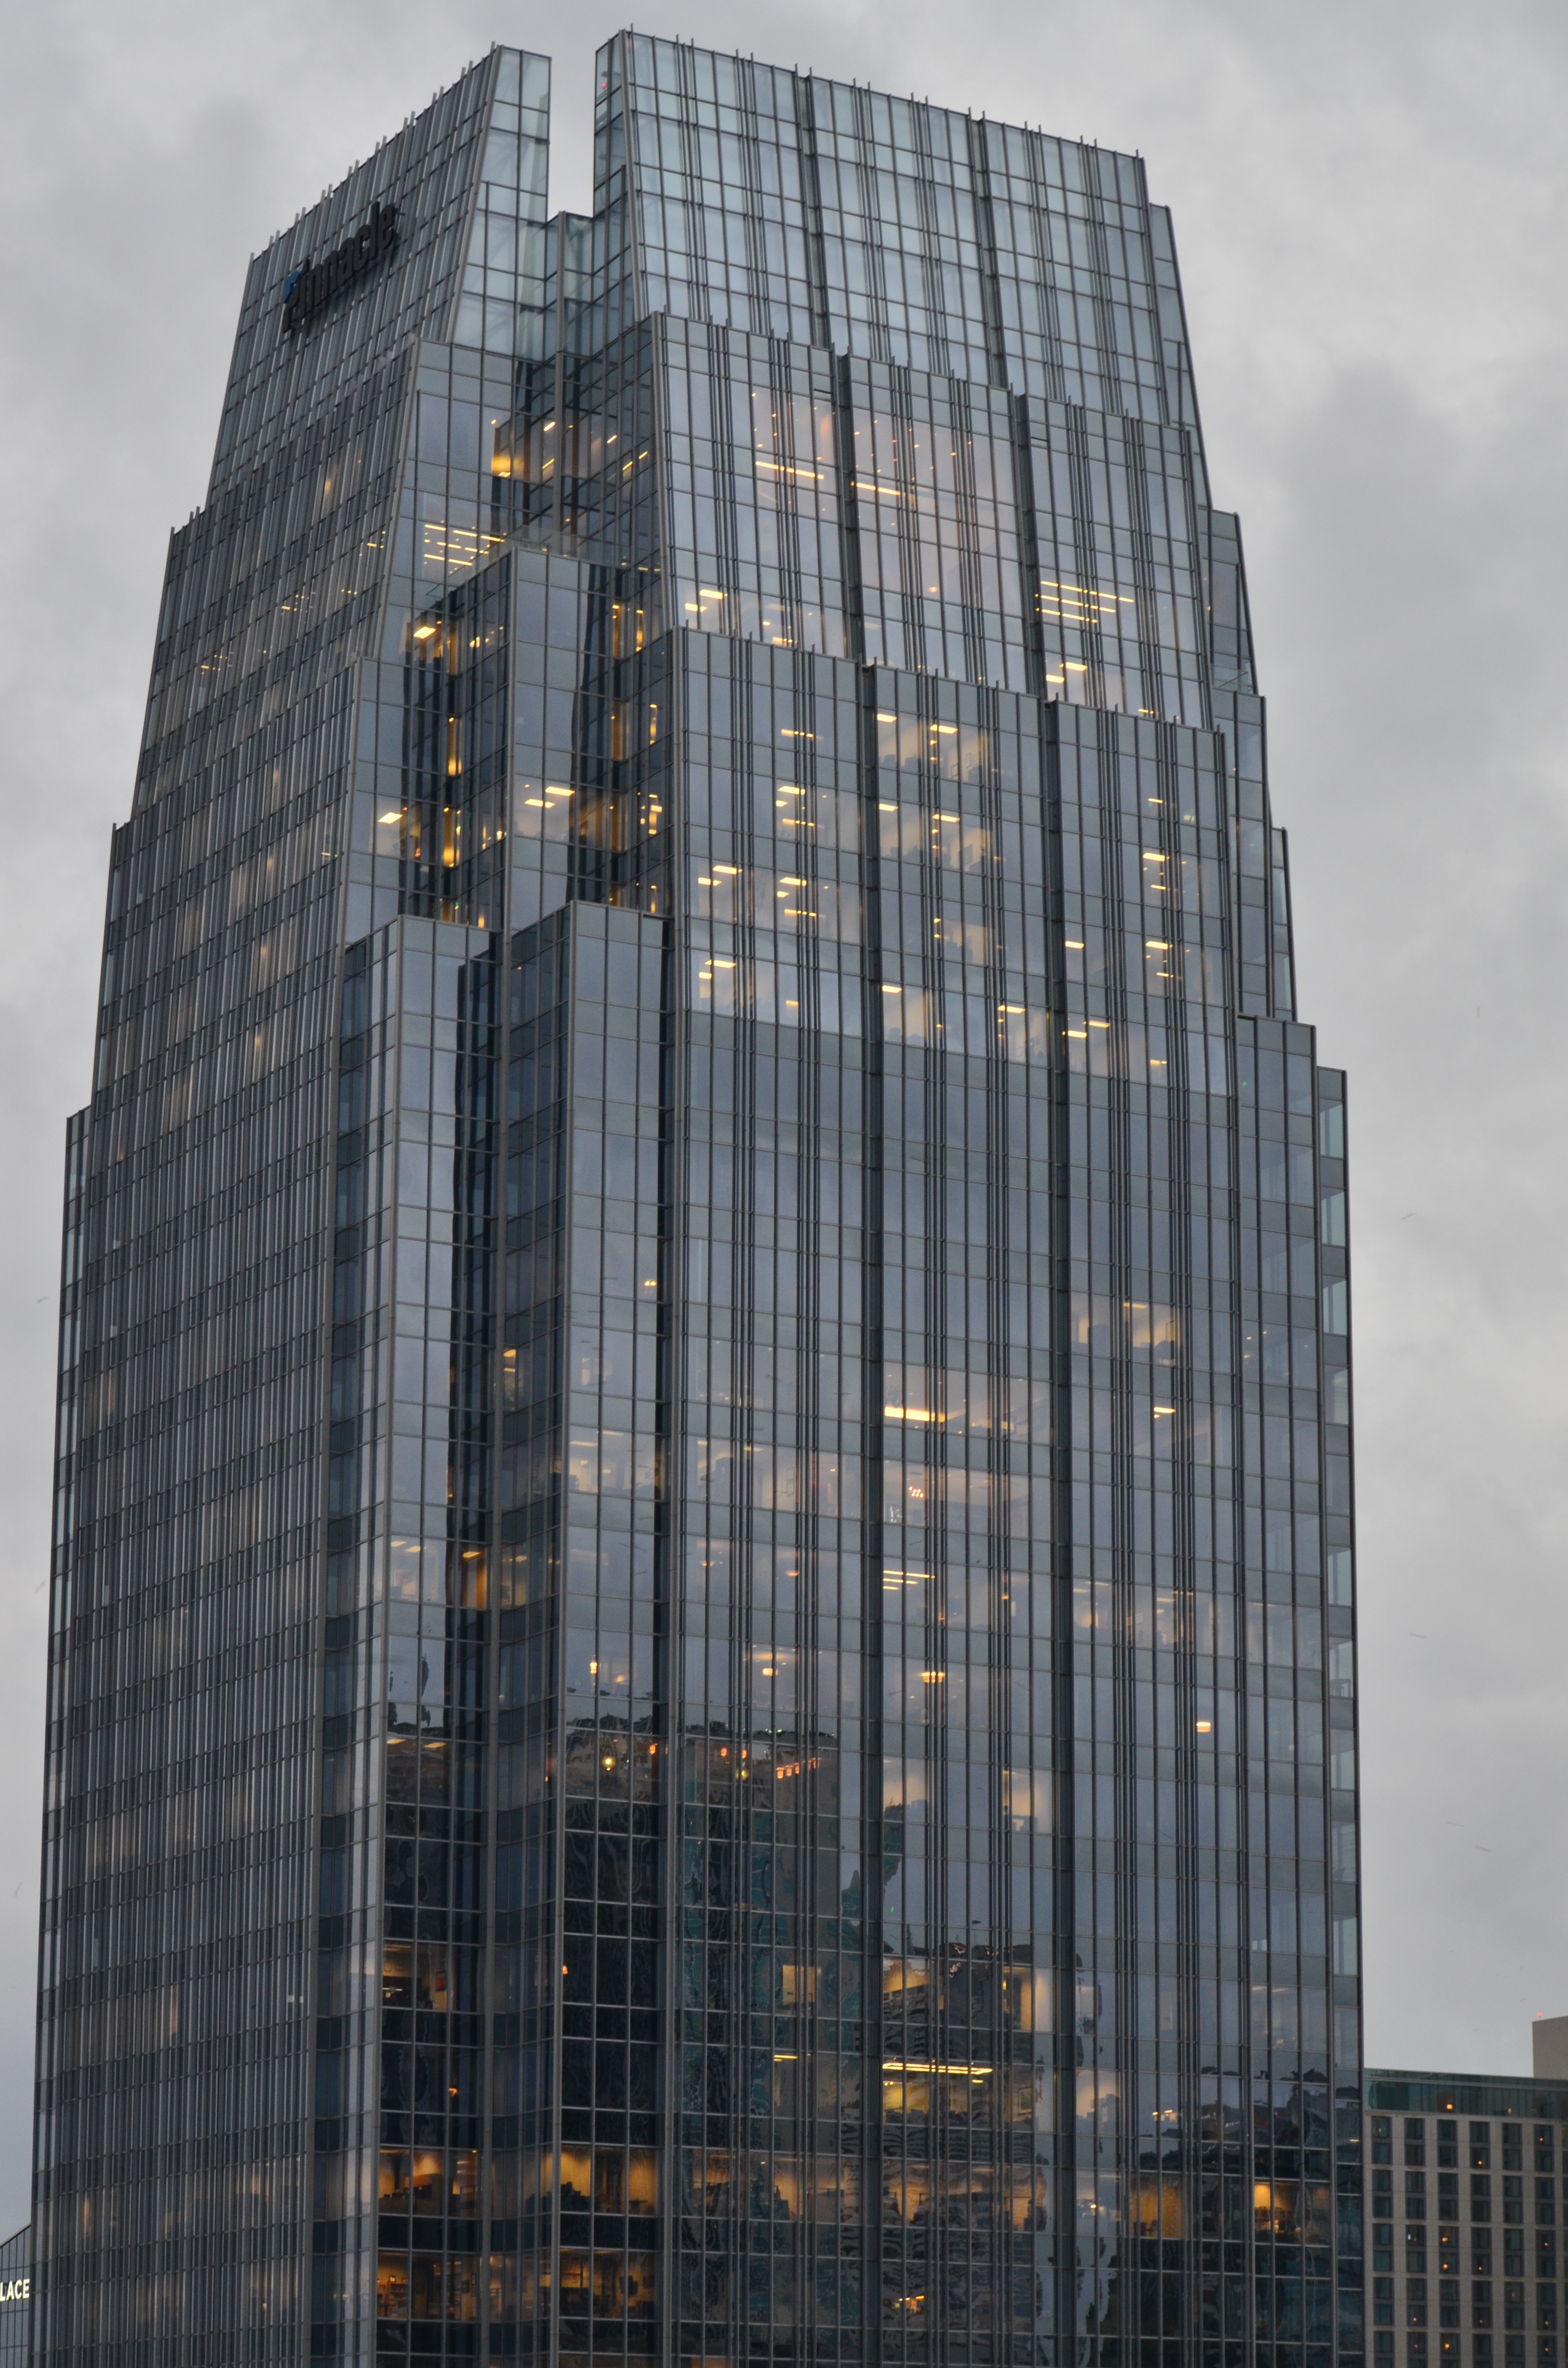
architecture, building, city, skyscraper, urban, cityscape, downtown, travel, tower, office, facade, business, tower block, headquarters, nashville, metropolis, condominium, tennessee, urban area, nashville skyline, residential area, human settlement, metropolitan area, brutalist architecture